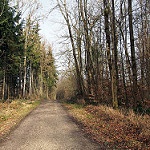
Scene: Outdoor